Cranor School

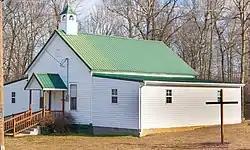

Cranor School, in a rural area near St. Charles, Kentucky, was built in 1914. It was listed on the National Register of Historic Places in 1989. It is a one-story gable-front frame building. A combination coal shed and privy stands to the rear of the property. After the building was sold by the school system in the 1940s, it was used as community center and church.